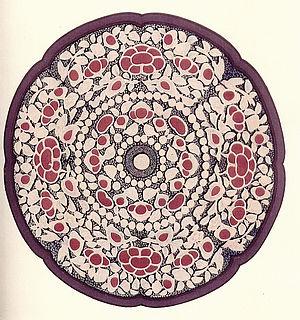
Le Tōdai-ji, de son nom complet Kegon-shū daihonzan Tōdai-ji, est un temple bouddhique situé à Nara au Japon. Il est le centre des écoles Kegon et Ritsu, mais toutes les branches du bouddhisme japonais y sont étudiées et le site comprend de nombreux temples et sanctuaires annexes. Dans l’enceinte se trouve la plus grande construction en bois au monde, le Daibutsu-den, qui abrite une statue colossale en bronze du bouddha Vairocana appelée Daibutsu, c'est-à-dire « Grand Bouddha ». Le bâtiment, d’une largeur de huit travées de piliers, est un tiers plus petit que le temple originel qui en comprenait douze.